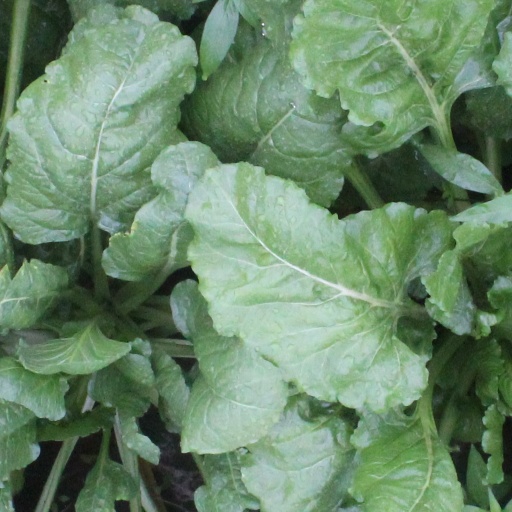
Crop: sugar beet